Winter moth

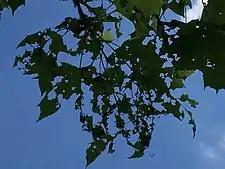
Maple tree leaves showing damage by winter moth larvae

In Europe, where winter moths are native, two parasitic species, a wasp ("Agrypon flaveolatum") and a fly ("Cyzenis albicans") prey on winter moth caterpillars. The wasps insert eggs into the larvae. The flies lay eggs on leaves, which the larvae then ingest when eating the leaves. As a biological control, the wasp was introduced in Canada but is not being pursued in the United States because there is not sufficient evidence that the wasp would not lay eggs in larvae of other moth species. Introduction of "C. albicans", which is species-specific to preying on winter moths, has proven successful in strongly reducing, although not eliminating, winter moth infestation in Nova Scotia. Test introductions were begun in eastern Massachusetts in 2005. This proved successful, so more fly releases have taken place at sites from southeast Connecticut to coastal Maine. As moth densities can reach ten million larvae per acre, several years are needed before parasitism by the flies reaches 20–50%. Once this is achieved the winter moth density will decline and leaf defoliation will be reduced to levels not as harmful to the trees. The delay in establishment is likely the result of heavy mortality from predators and hyperparasitoids on the pupating "C. albicans". Management of the winter moth in Massachusetts using biological control with "C. albicans" is showing positive results.